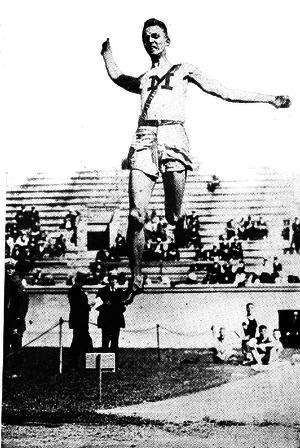
Carl Johnson (atlet)
Carl Edward Johnson var en amerikansk atlet som deltog i 1924 i Paris.